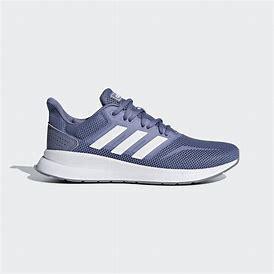
Brand: Adidas
Model: Runfalcon 5